Great Tew Circle

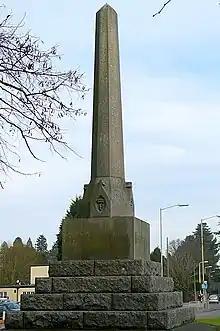
Memorial to Falkland, who died at the first battle of Newbury of 1643, fighting recklessly on the royalist side, some 30 miles south of Great Tew

Since Great Tew was best known as an open house for Oxford scholars, and Falkland's contacts included a group centred on London and the court, it is artificial at best to assign membership in the circle to some who are known to have associated with the group.